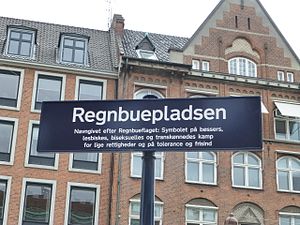
Regnbuepladsen
Gadeskilt med forklaring på navnet.
Regnbuepladsen er en plads i København, der indtil 1. juli 2014 kun havde adressen Rådhuspladsen 77-79.